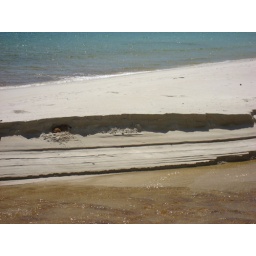
There's a dog sleeping in the sand wall